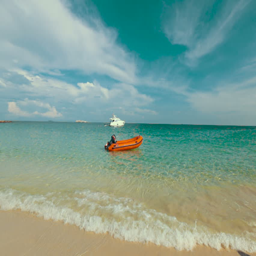
rescue boat in orange on a luxury beach with ocean views